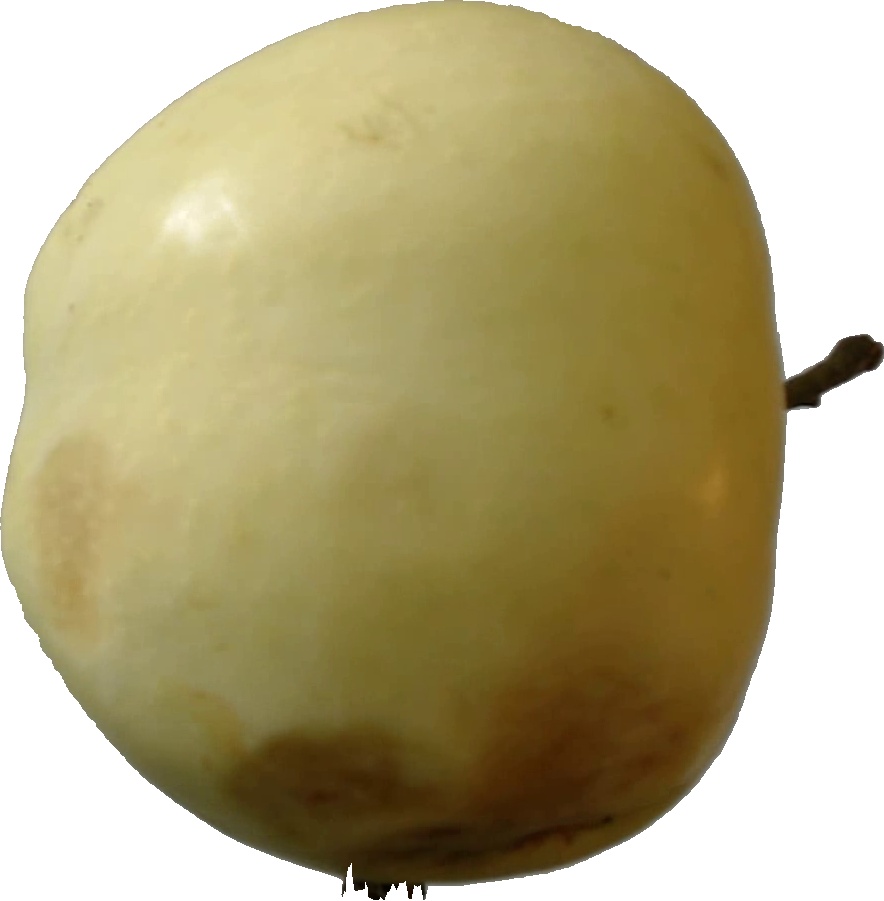
Label: apple_hit_1